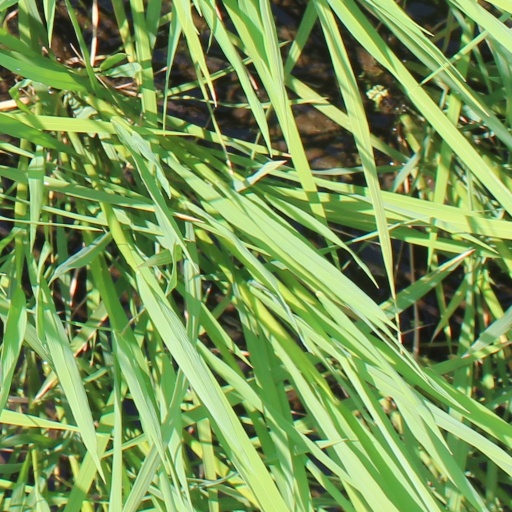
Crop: rice